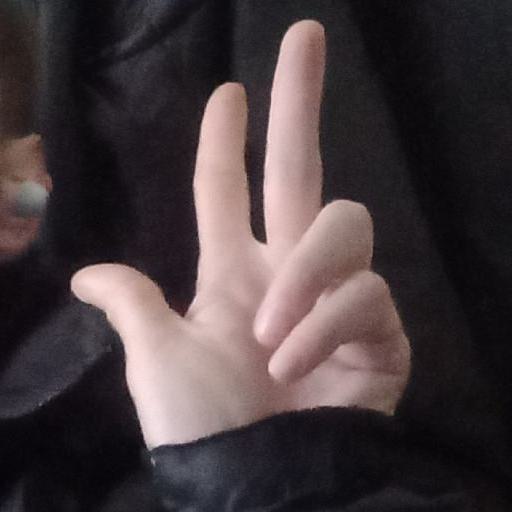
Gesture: three2